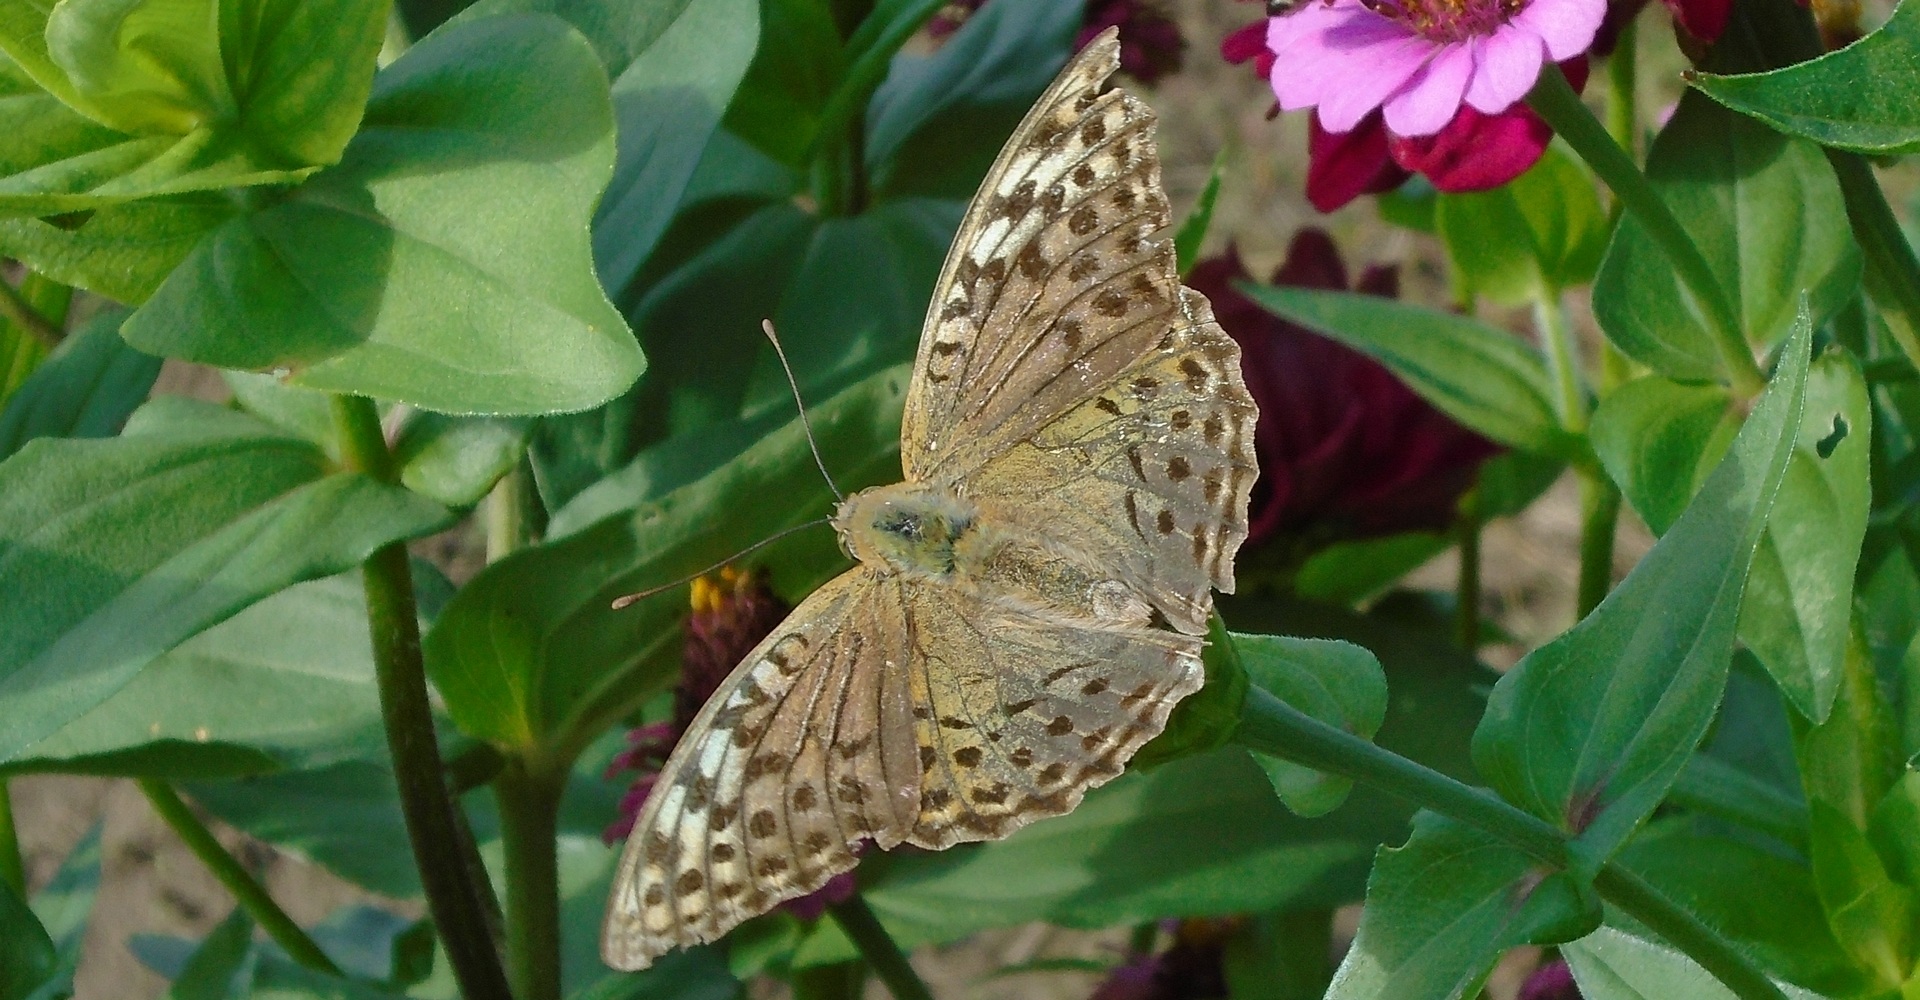
nature, leaf, flower, animal, summer, insect, macro, botany, butterfly, winged, fauna, invertebrate, spotted, arthropod, flying insect, pollinator, polka dots, moths and butterflies